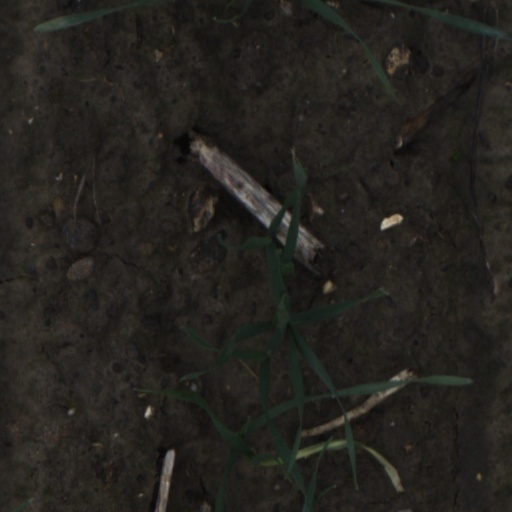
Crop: wheat